3 Bahadur (film series)

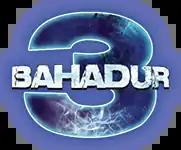

3 Bahadur (Read as: Teen Bahadur, , teen(۳) is the Urdu number for 3) is a Pakistani film series comprising the animated films directed by Sharmeen Obaid-Chinoy. The series started with the film "3 Bahadur" in 2015 and is followed by the sequel "" (2016).The third and final installment "" was released in 2018. Distributed by ARY Films, all films gather the story of three friends and their adventurous journey to save their community from evil.